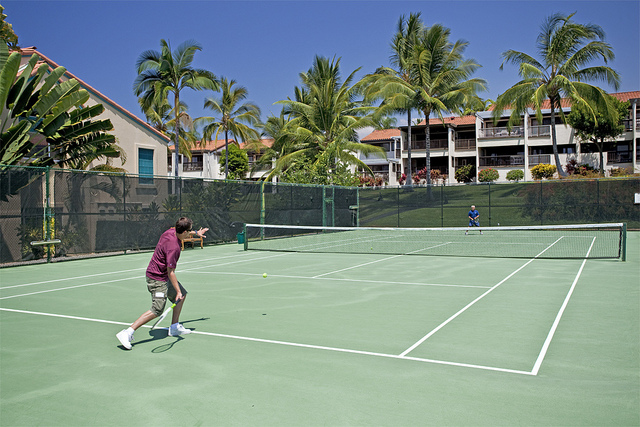
người đàn ông đang cầm vợt tennis đỡ bóng thấp